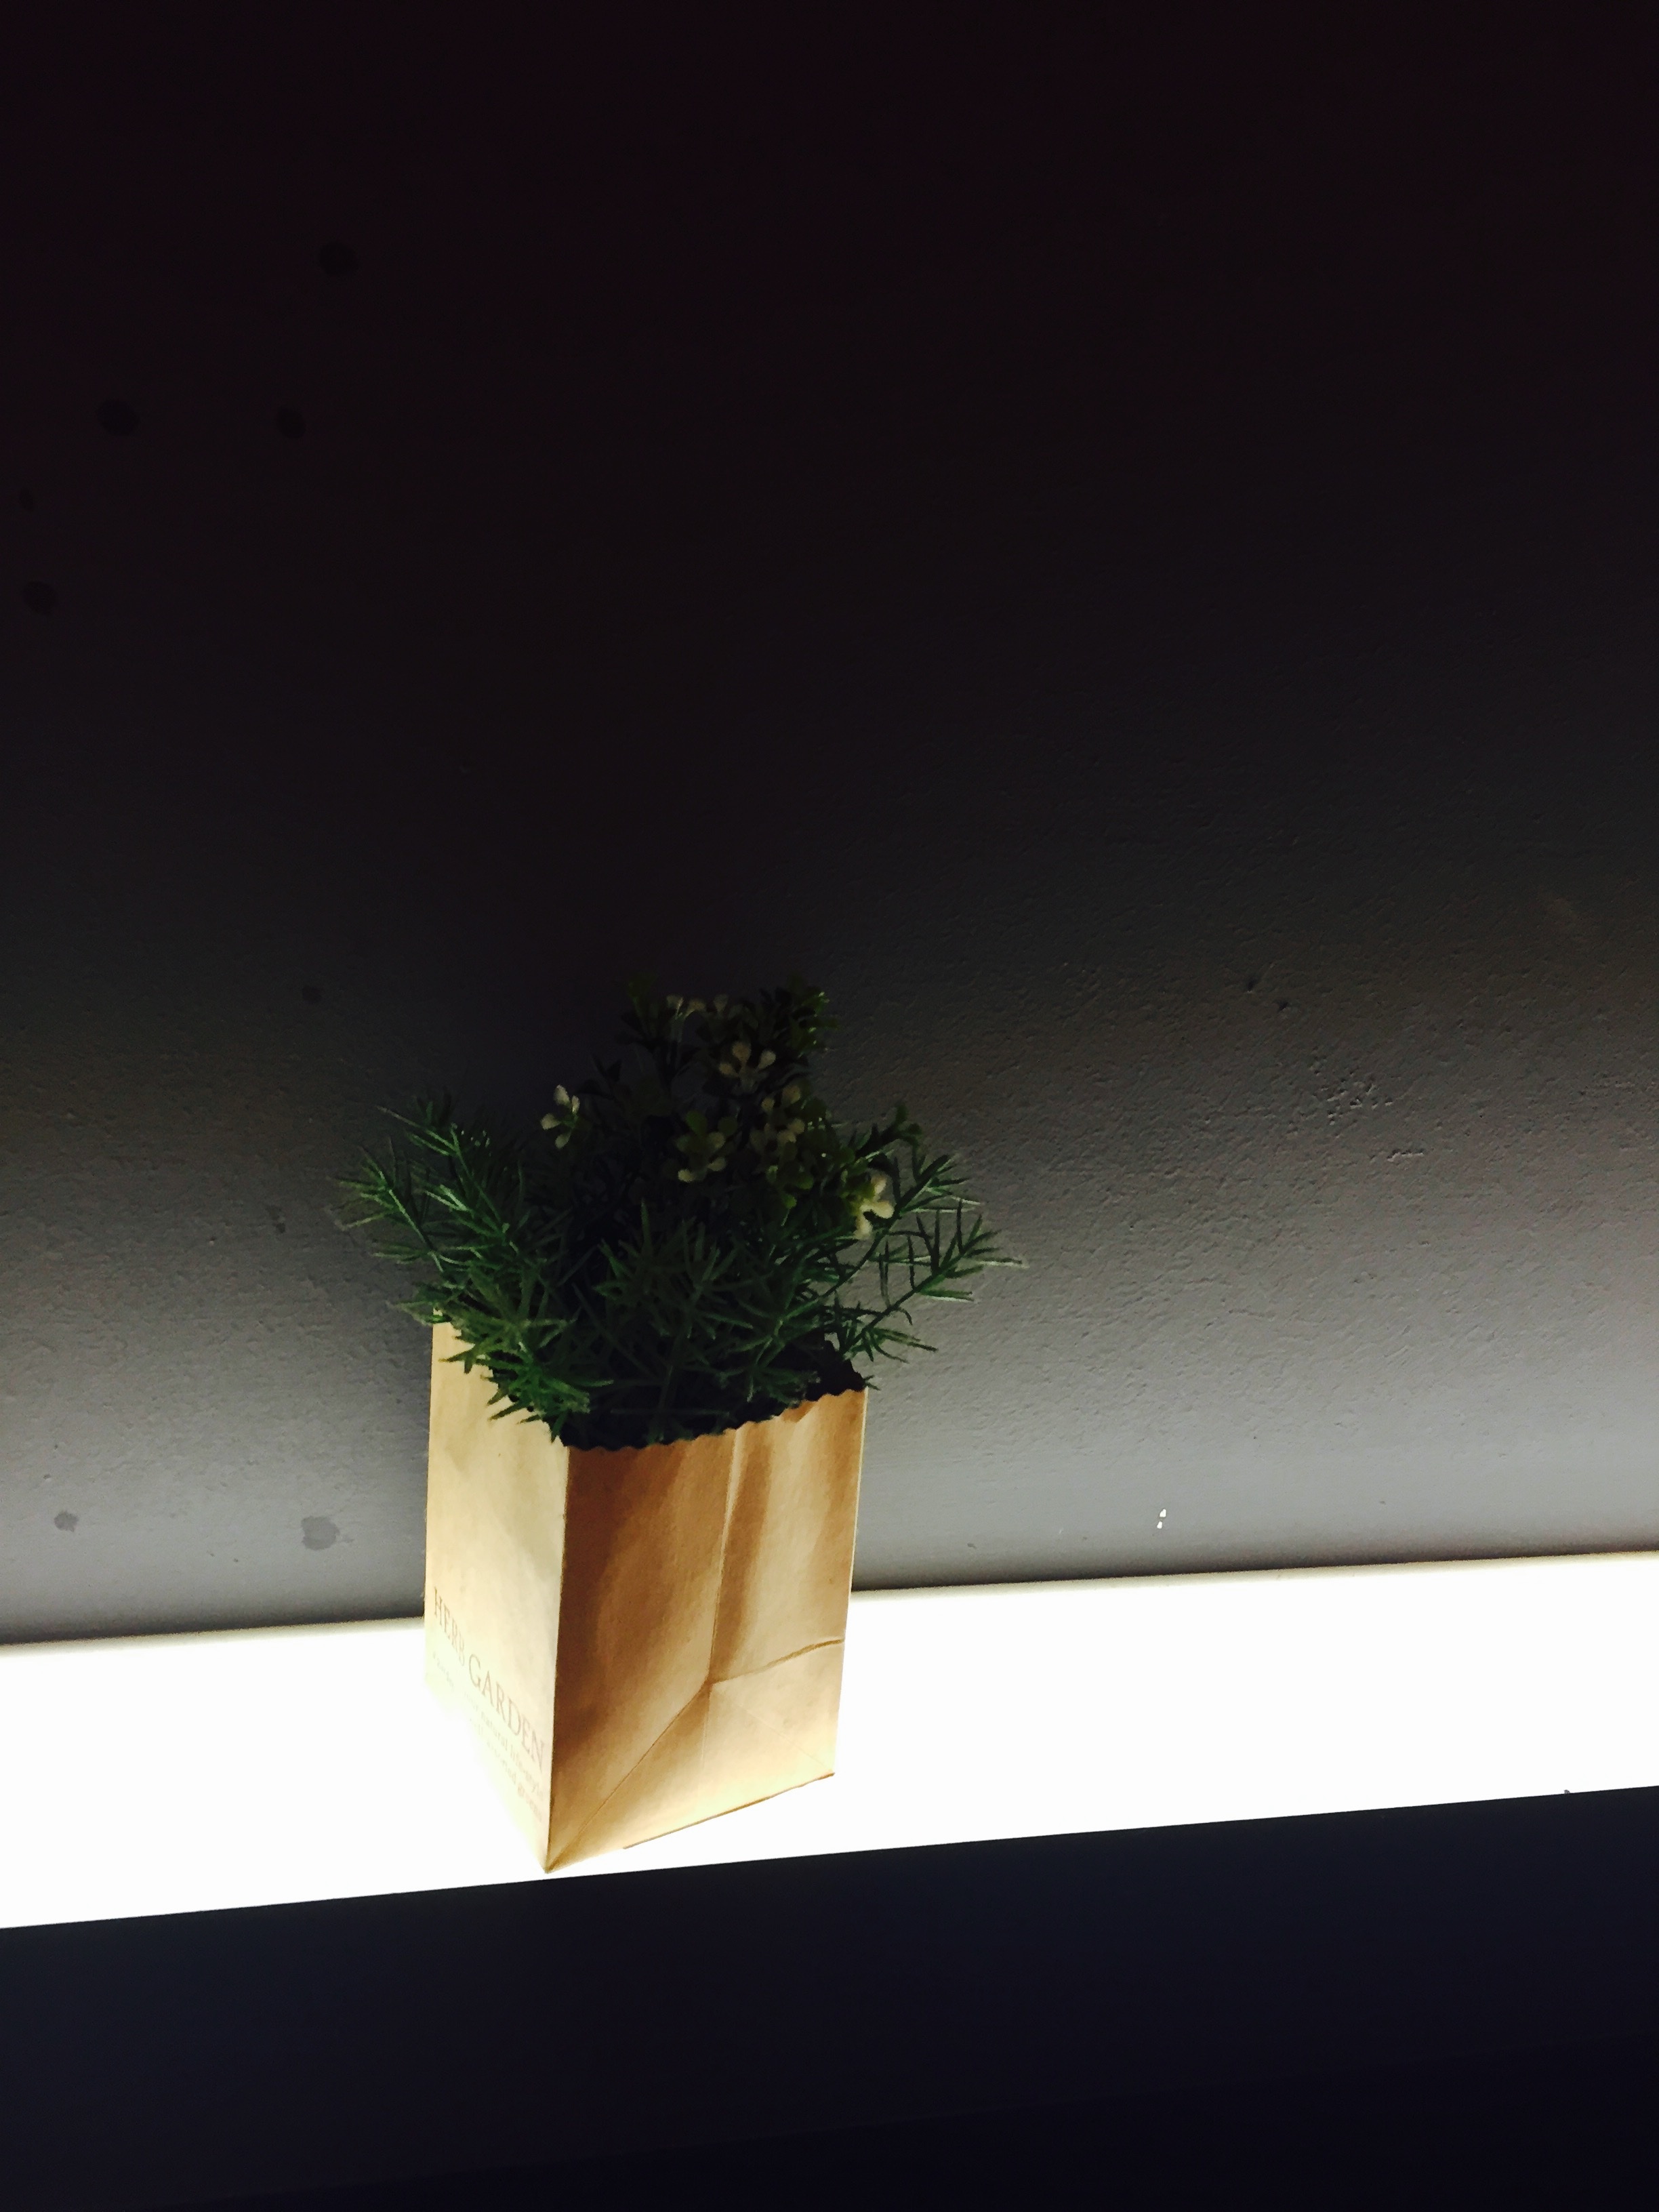
light, plant, wood, white, night, leaf, flower, wall, green, shadow, darkness, black, lighting, design, shape